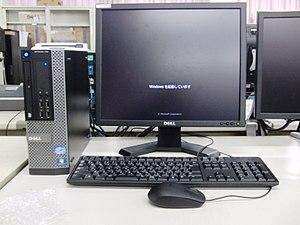
Dell Technologies, Inc est une entreprise américaine troisième plus grand constructeur d'ordinateurs au monde en 2012 derrière Hewlett-Packard et Lenovo. Son siège est basé à Round Rock dans l'État du Texas.